Sanjivan Lal

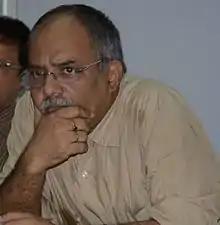

Sanjivan Lal (born 18 June 1965) is an Indian film director and writer. He did his specialisation in Film Direction from Film and Television Institute of India at Pune. Before making feature films, he had made several documentaries on various topics for Government as well as for the Corporates. He has also made several one-off episodes for various channels like Zee and Star TV.